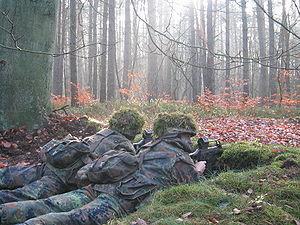
Les Ixodida, appelées couramment tiques, sont un ordre d'arachnides acariens. Il a été décrit par William Elford Leach en 1815. Cet ordre regroupe, en 2010, 896 espèces classées en trois familles dont 41 en France, parmi lesquelles 4 très occasionnelles. Elles étaient autrefois appelées « Tiquet » ou « Ricinus ».